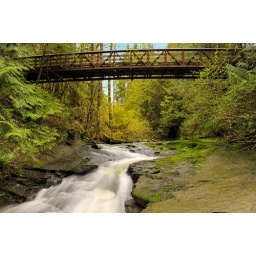
bridge over water